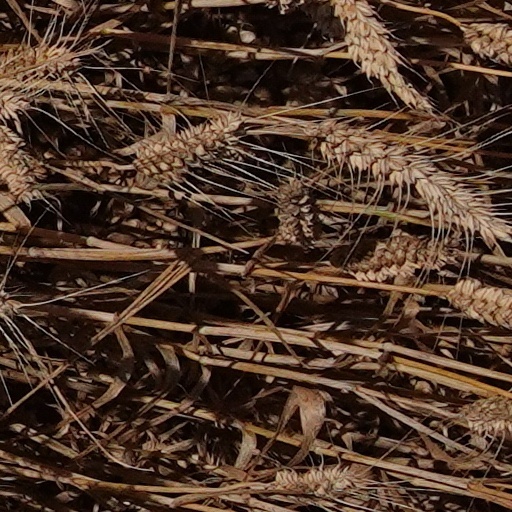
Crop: wheat